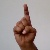
The image shows a hand gesture representing the letter 'D' in Indian Sign Language.